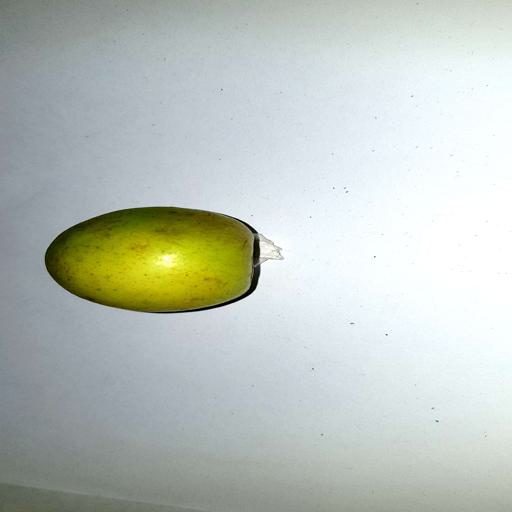
Label: healthy